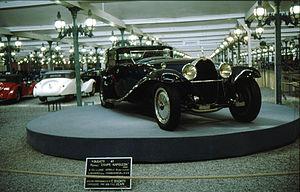
Bugatti T41 au Musée National de l'Automobile de Mulhouse,Alsace, France